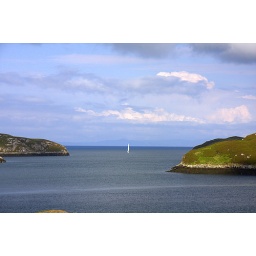
Wee boat in far of water